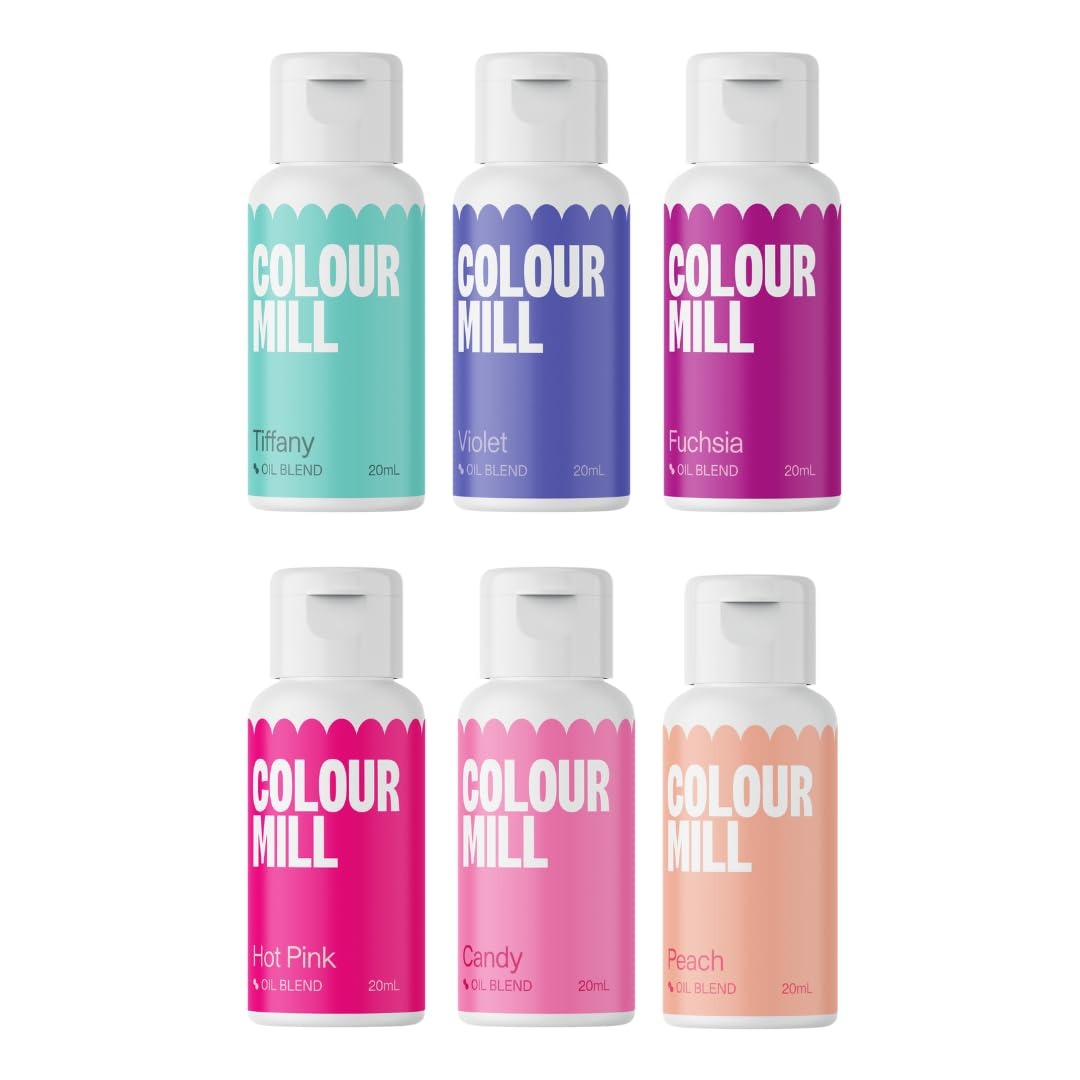
Item Name: Colour Mill Fairytale-Pack Oil-Based Food Coloring, 20 Milliliters Each of 6 Colors: Candy, Hot Pink, Fuchsia, Peach, Tiffany and Violet 4.08 Fl Oz 120 milliliters
Bullet Point 1: Color dyed and dispersed with these oils, allowing you to achieve color rich & vibrant
Bullet Point 2: Best in buttercream, Swiss meringue, chocolate, cake batter, ganache and fondant
Bullet Point 3: Allergen free
Bullet Point 4: Vegan
Bullet Point 5: Meets food safety standards of Australian and New Zealand Food Authority
Product Description: Colour Mill Oil-Based Food Coloring Color dyed and dispersed with these oils, allowing you to achieve color rich & vibrant Best in buttercream, Swiss meringue, chocolate, cake batter, ganache and fondant Allergen free Vegan Meets food safety standards of Australian and New Zealand Food Authority Shake well before use. Take it easy, colors will develop over time. Store in a cool dry place away from sunlight. Contains glycerol, colors and lecithin. Blended & bottled in Australia from local & imported ingredients.
Value: 4.08
Unit: Fl Oz

Price: 48.54